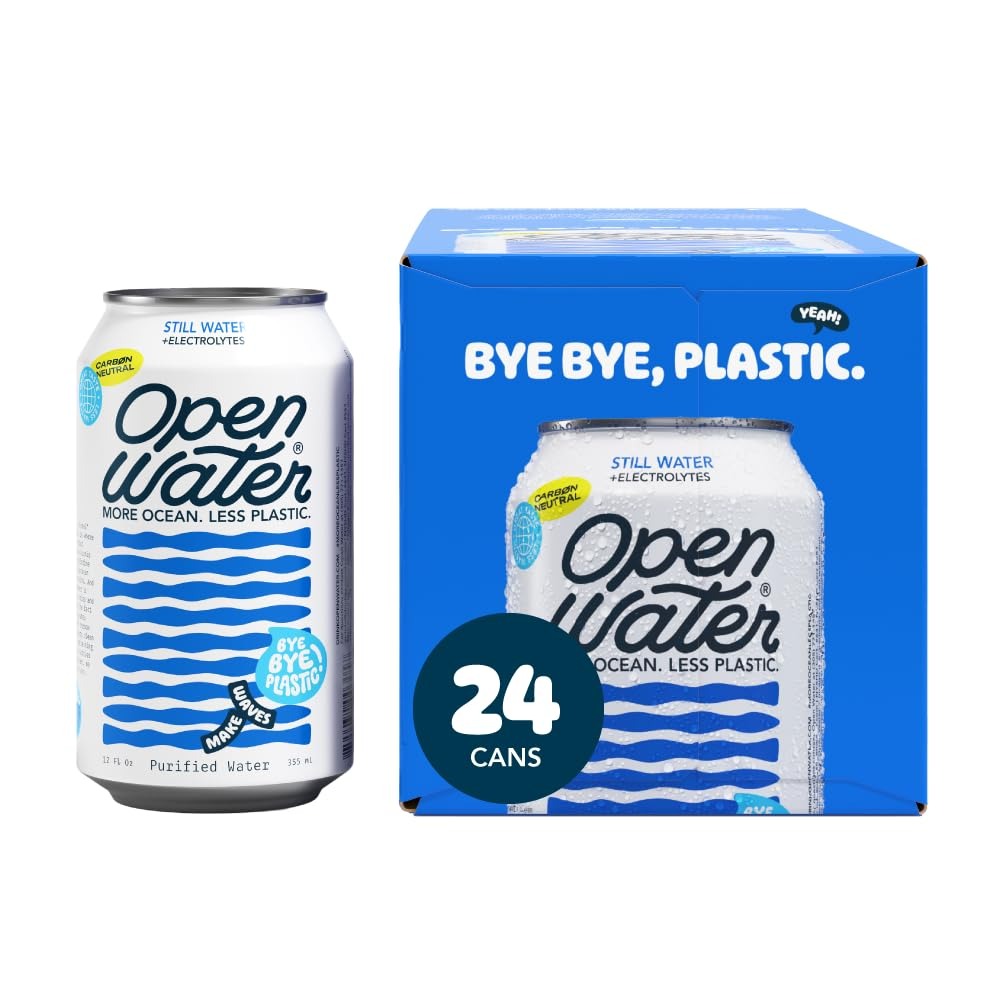
Item Name: Open Water Still 12oz cans (2 cases, 24 cans) - Sustainable Aluminum Canned Still Water With Electrolytes - 7.0 pH Balanced BPA-Free Ultra-Purified Water
Bullet Point 1: CANNED WATER IN ECO-FRIENDLY ALUMINUM, NOT PLASTIC - Open Water uses sustainable packaging made of 100% recyclable BPA-free aluminum. Our 12 ounce aluminum cans get recycled more often than any other beverage container material including plastic, glass, and even cartons. Aluminum is also infinitely recyclable, which means it can be recycled over and over without losing quality or volume.
Bullet Point 2: CONVENIENT AND SUSTAINABLE - Canned Water! You know what they say... Great things come in small packages. Well, now our deliciously fresh ultra-purified water is available in a compact little can that's easy to throw in a backpack, cooler, or lunchbox. Made and adventure-tested right here in the U.S.
Bullet Point 3: CLEAN, PURE TASTE - Our ultra-purified canned water has a balanced pH and goes through a multi-step purification system. We then add plenty of electrolytes for a clean, balanced taste.
Bullet Point 4: CLIMATE NEUTRAL CERTIFIED - We are the first bottled water company to go Climate Neutral That means that we are measuring, reducing, and offsetting all of the carbon emissions that we create as a company, from powering our team’s computers to producing our bottles and cans. Additionally, we are a 1% for the Planet member with a portion of each sale going to ocean conservation.
Bullet Point 5: LONG TERM EMERGENCY STORAGE - Open Water is the perfect option for long term storage as emergency water when stored in a dry environment with ambient temperatures (above 35 degrees and below 90 degrees Fahrenheit).
Value: 288.0
Unit: Fl Oz

Price: 34.99